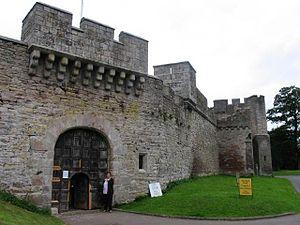
Cette liste des musées de Cumbria, Angleterre contient des musées qui sont définis dans ce contexte comme des institutions qui recueillent et soignent des objets d'intérêt culturel, artistique, scientifique ou historique. leurs collections ou expositions connexes disponibles pour la consultation publique. Sont également inclus les galeries d'art à but non lucratif et les galeries d'art universitaires. Les musées virtuels ne sont pas inclus.